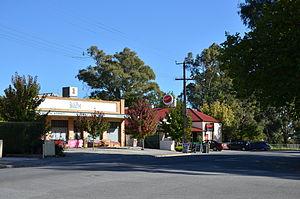
Charleston est une petite ville de la région d'Adelaide Hills en Australie-Méridionale, située à l'est d'Adelaïde.